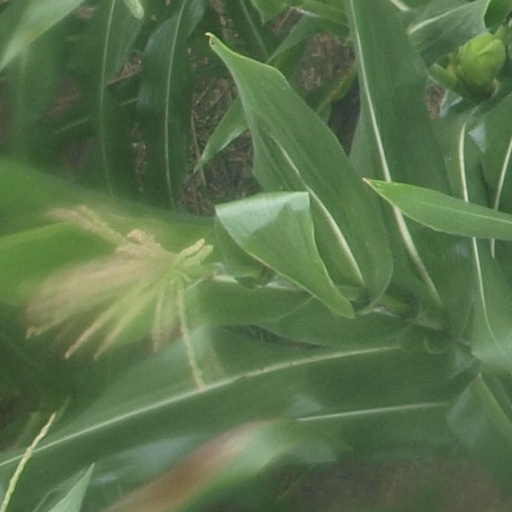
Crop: maize; corn